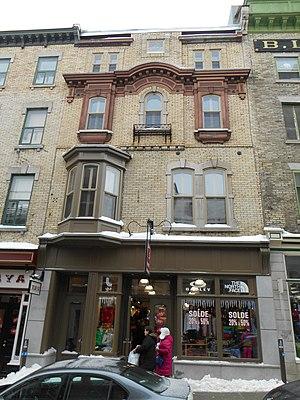
Maison Henri-Edmond-Casgrain, 1123-1127, rue Saint-Jean, Québec, construite en 1888 patrimoine-culturel.gouv.qc.ca
Dentiste, inventeur et échevin, Henri-Edmond Casgrain est considéré comme le premier automobiliste au Québec. Il est le cousin de l'historien, critique littéraire et homme d'Église Henri-Raymond Casgrain et de l'avocat et homme politique Philippe Baby Casgrain et neveu de l'avocat et un homme politique Charles-Eusèbe Casgrain.